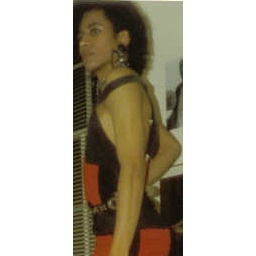
Gigs in a red dress